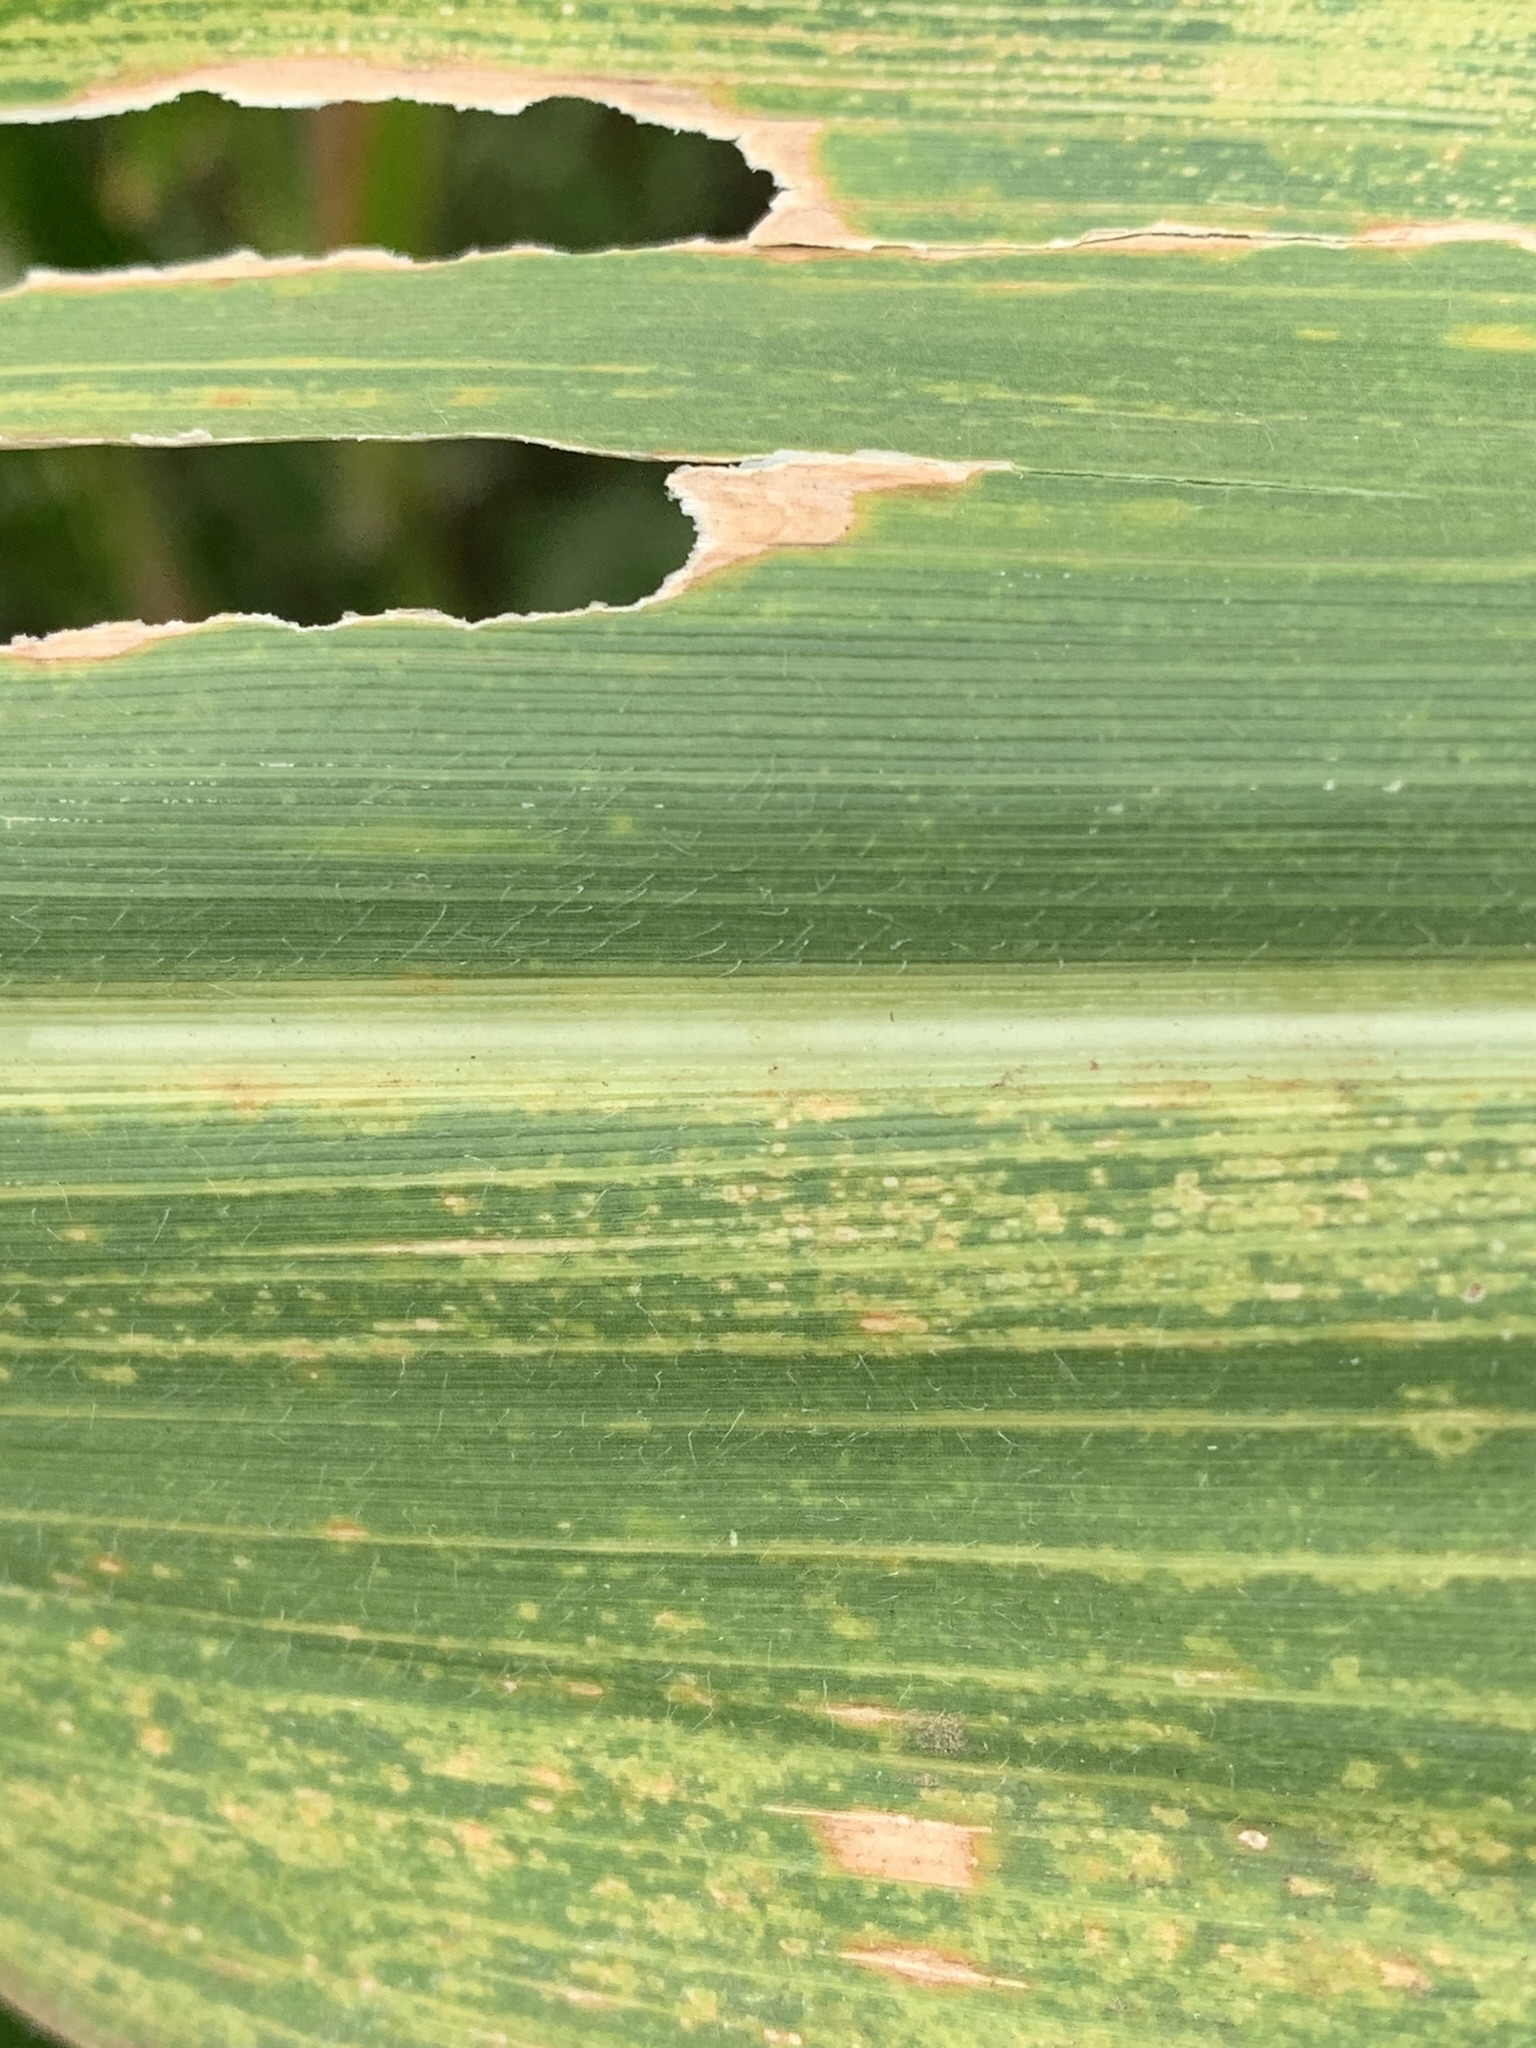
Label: MSV